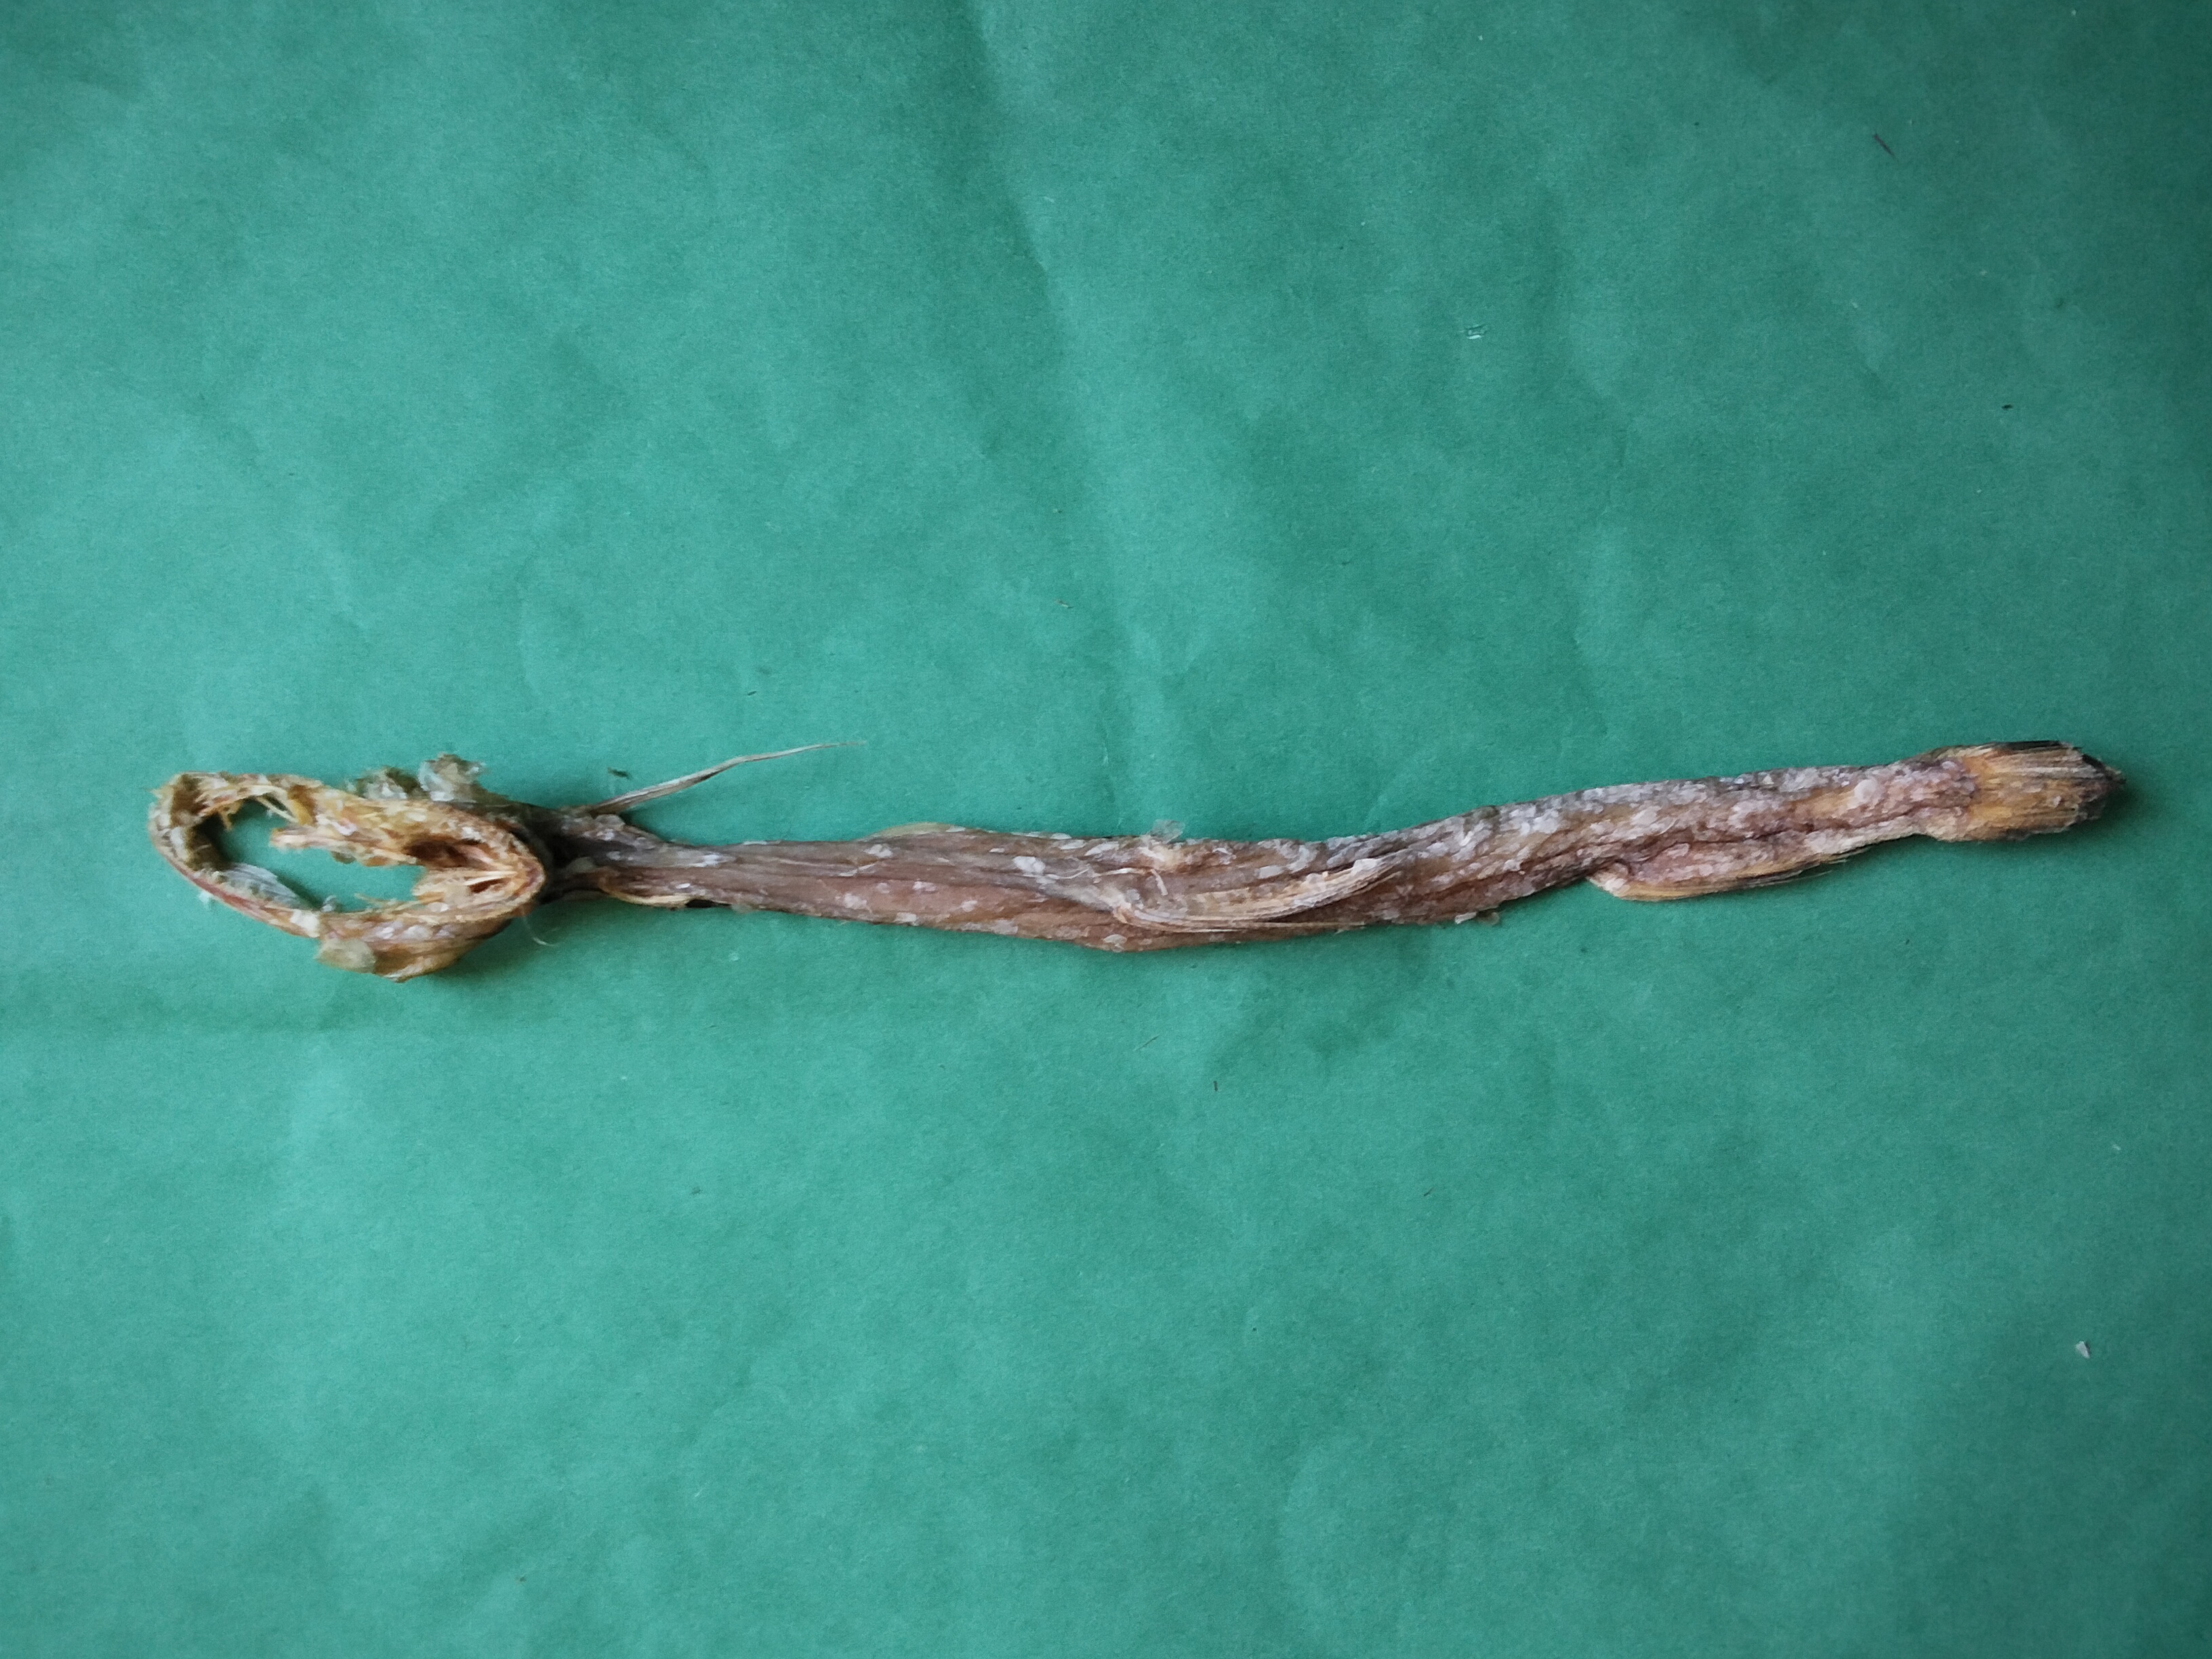
Species: Loitta